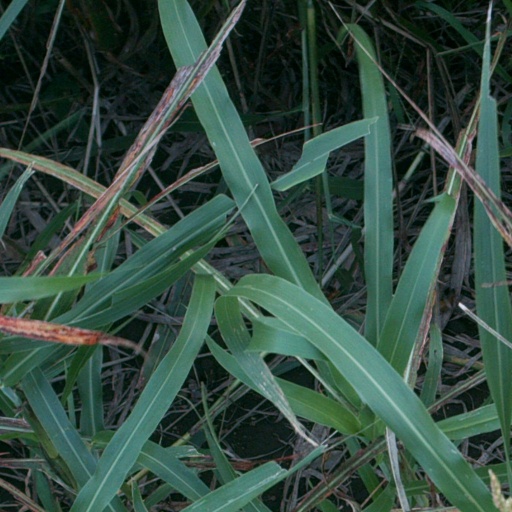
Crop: sorghum